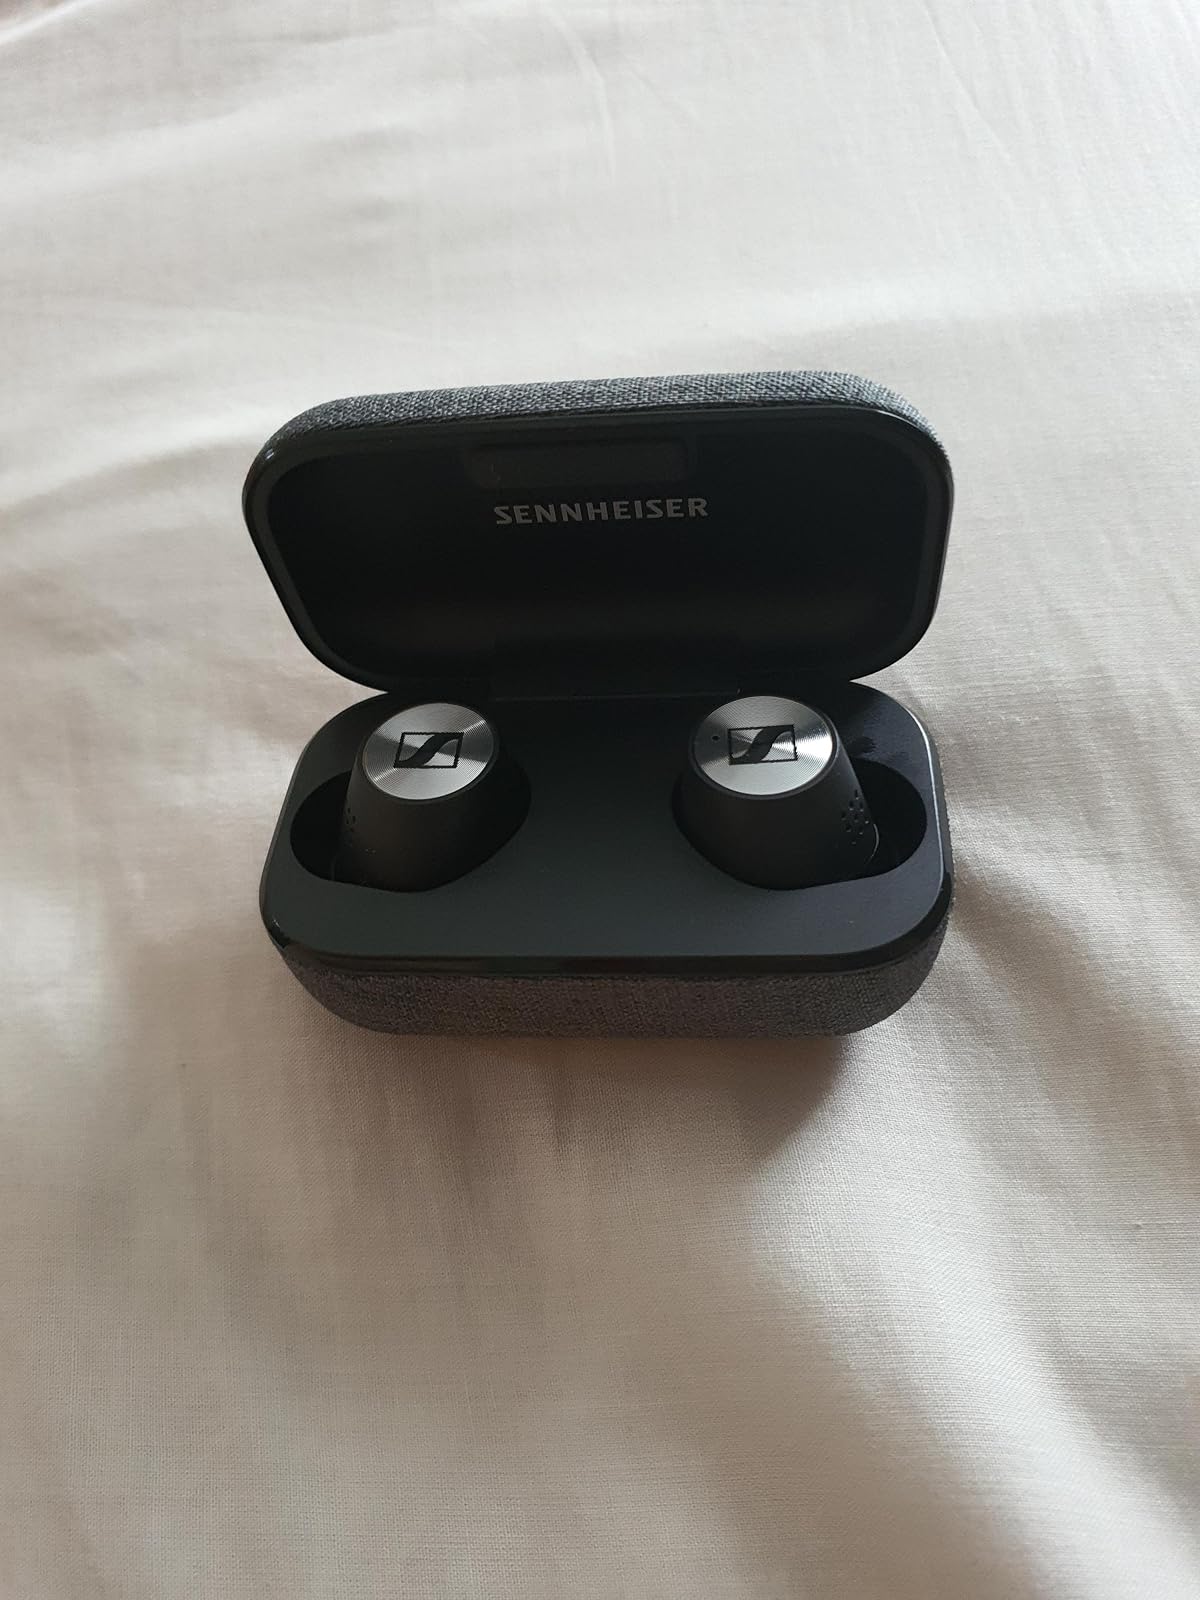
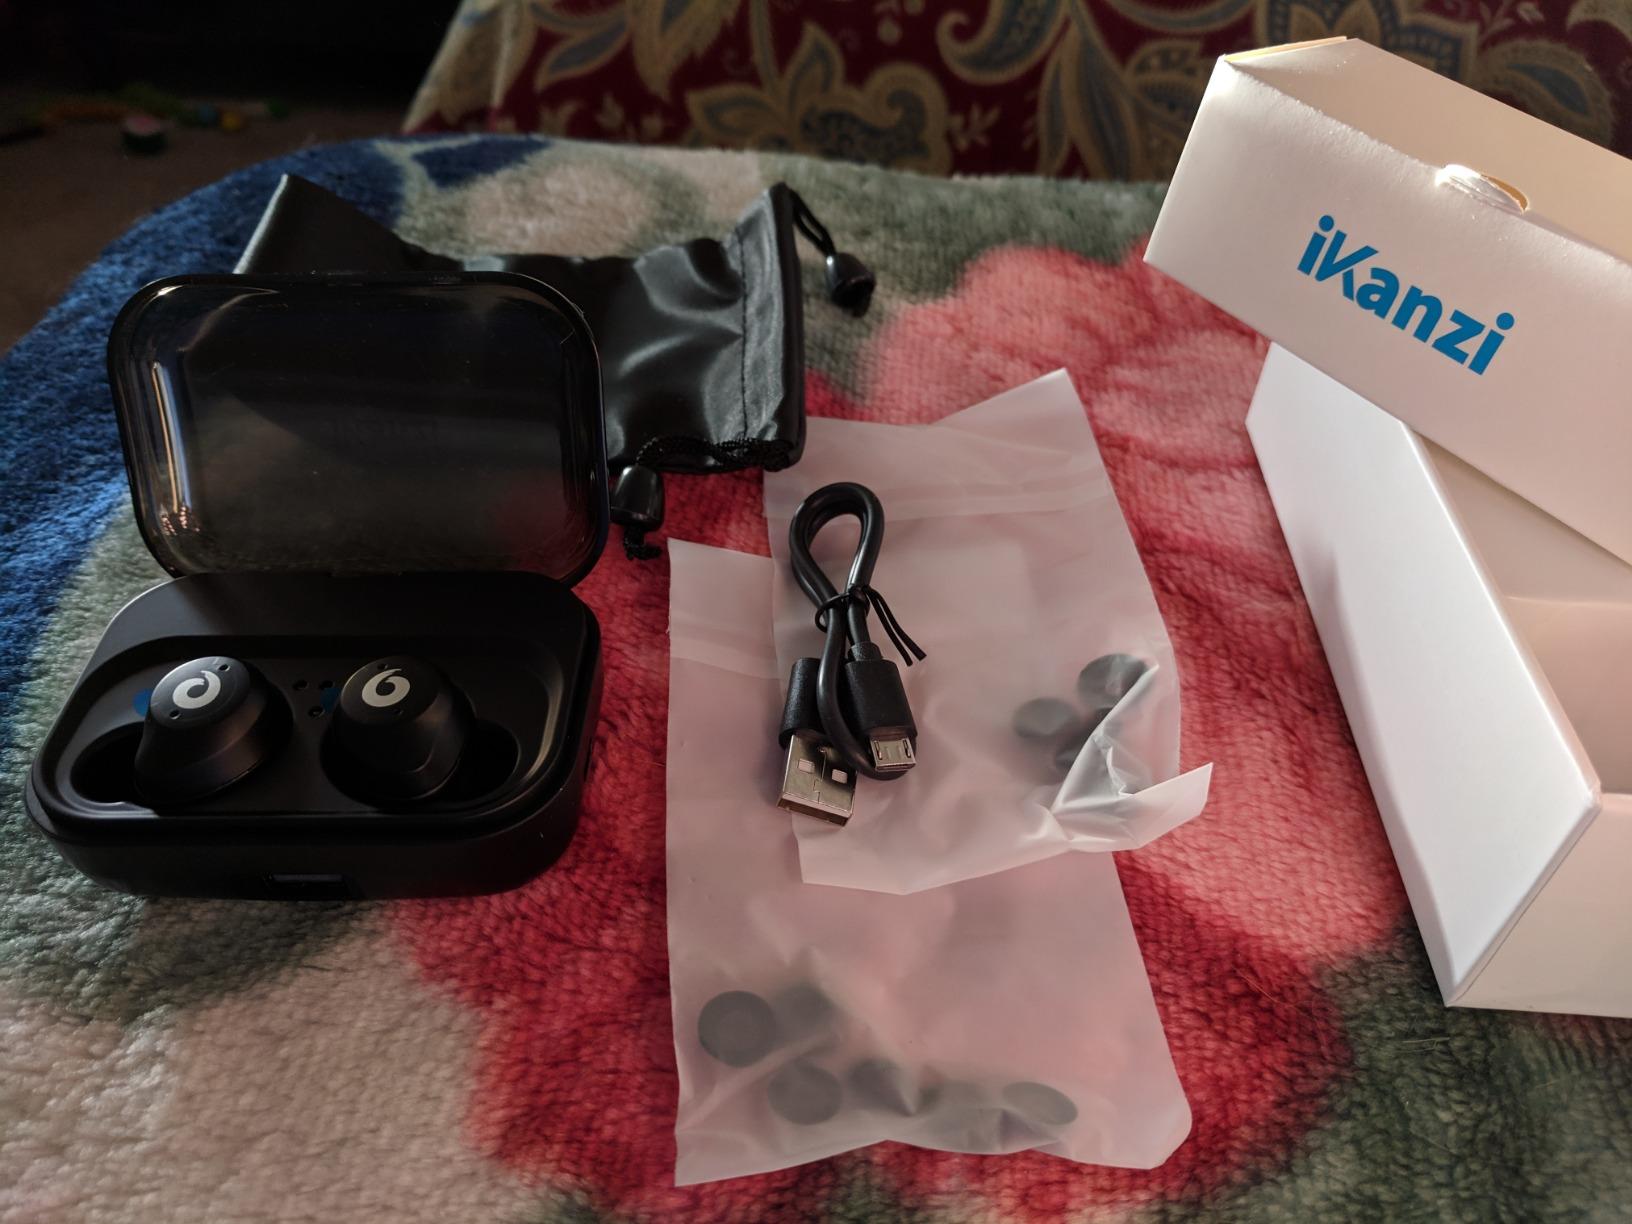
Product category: earbuds
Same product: no